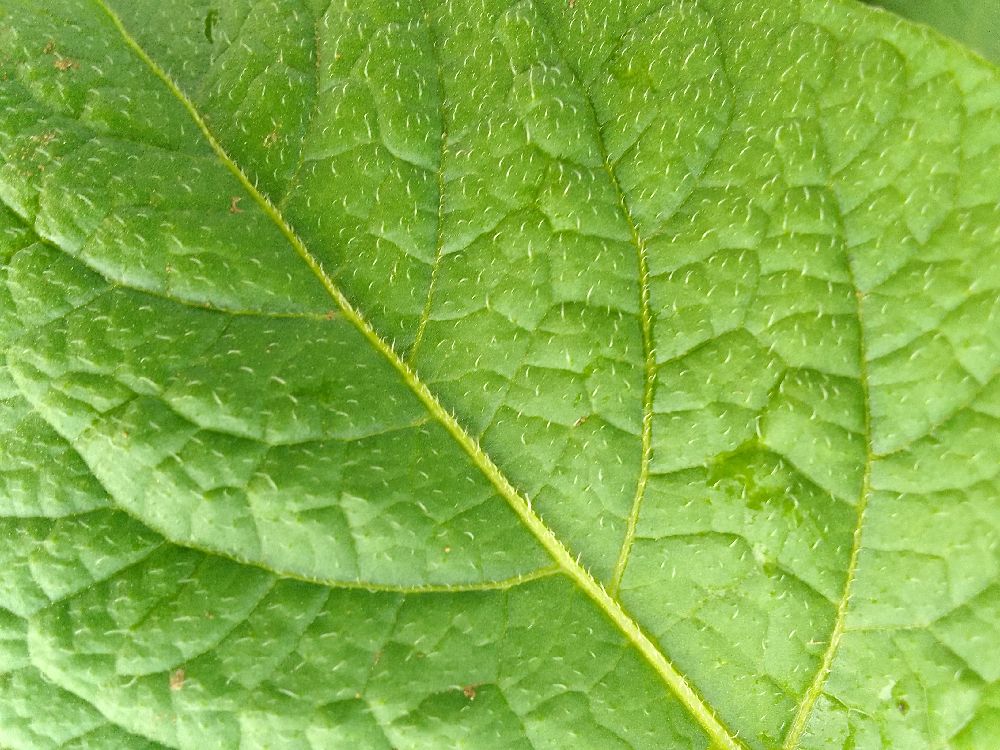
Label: Healthy